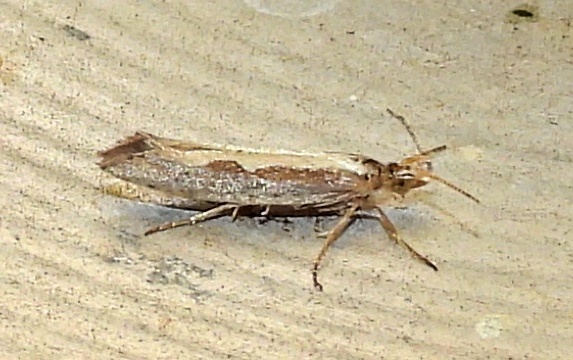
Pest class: diamondback_moth